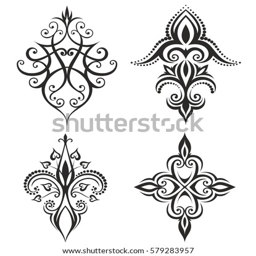
decorative black pattern on a white background